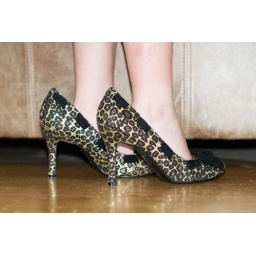
Miss A in her big sisters (clip clop) shoes ... clip clopping around the wooden floors!